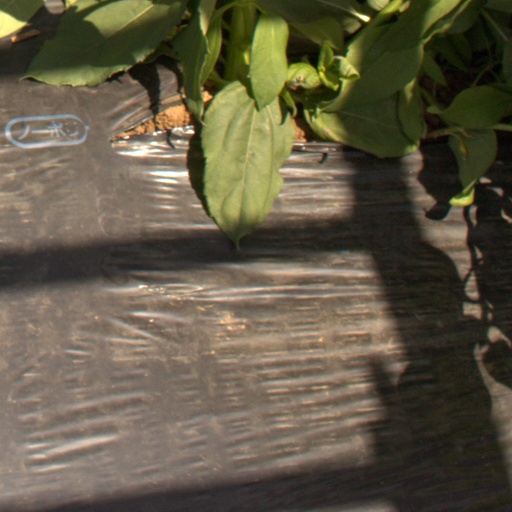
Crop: Jerusalem artichoke